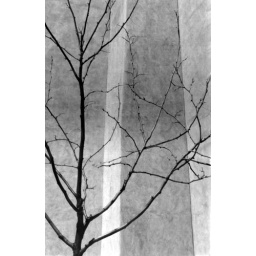
Tree against adobe in black and white